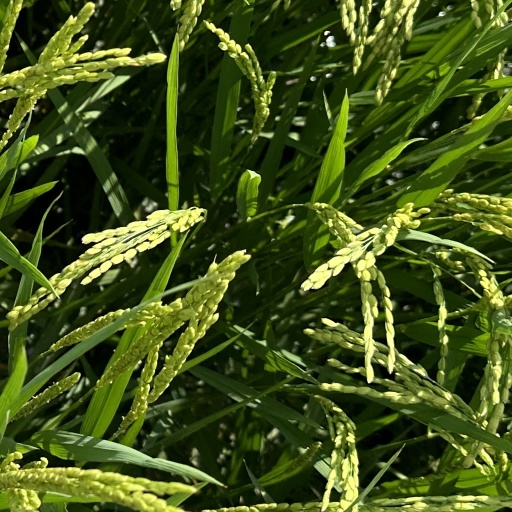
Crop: rice